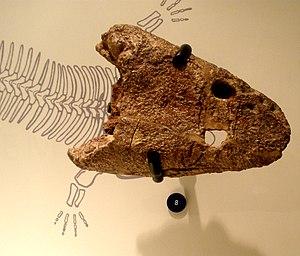
Trimerorhachis est un genre éteint d'amphibiens, un temnospondyle dvinosaurien appartenant à la famille des Trimerorhachidae.